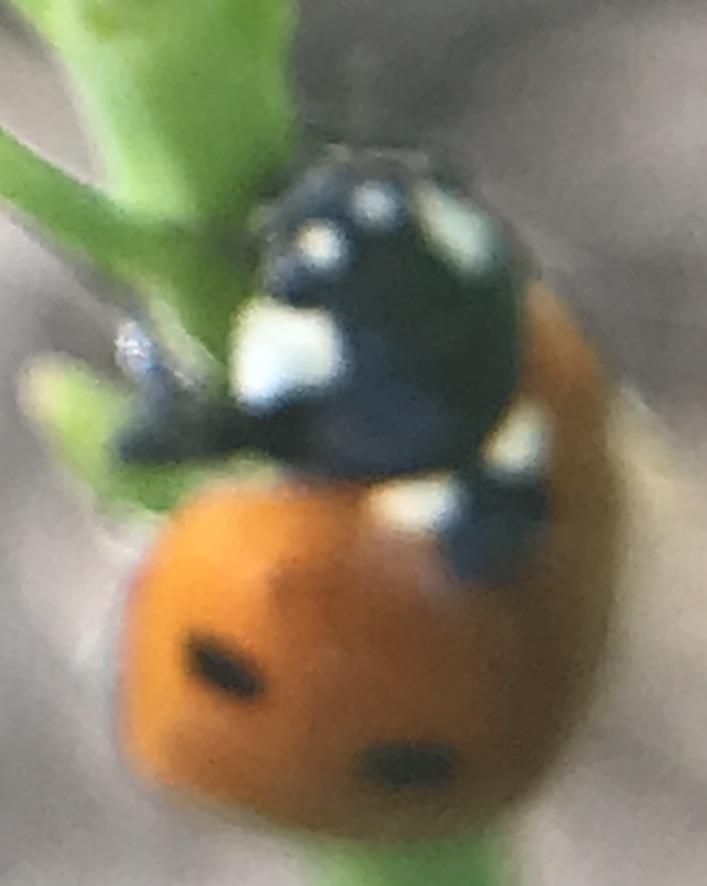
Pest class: predators